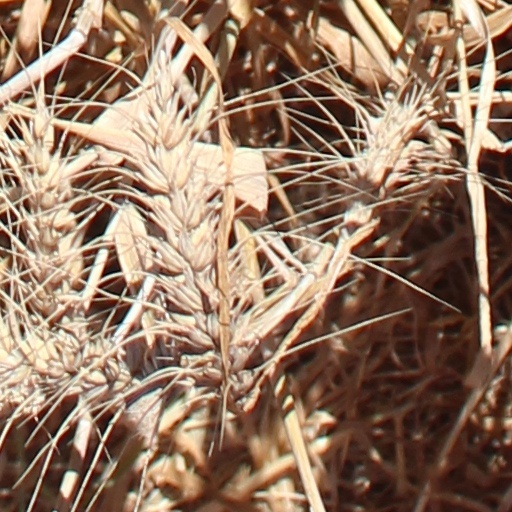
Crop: wheat